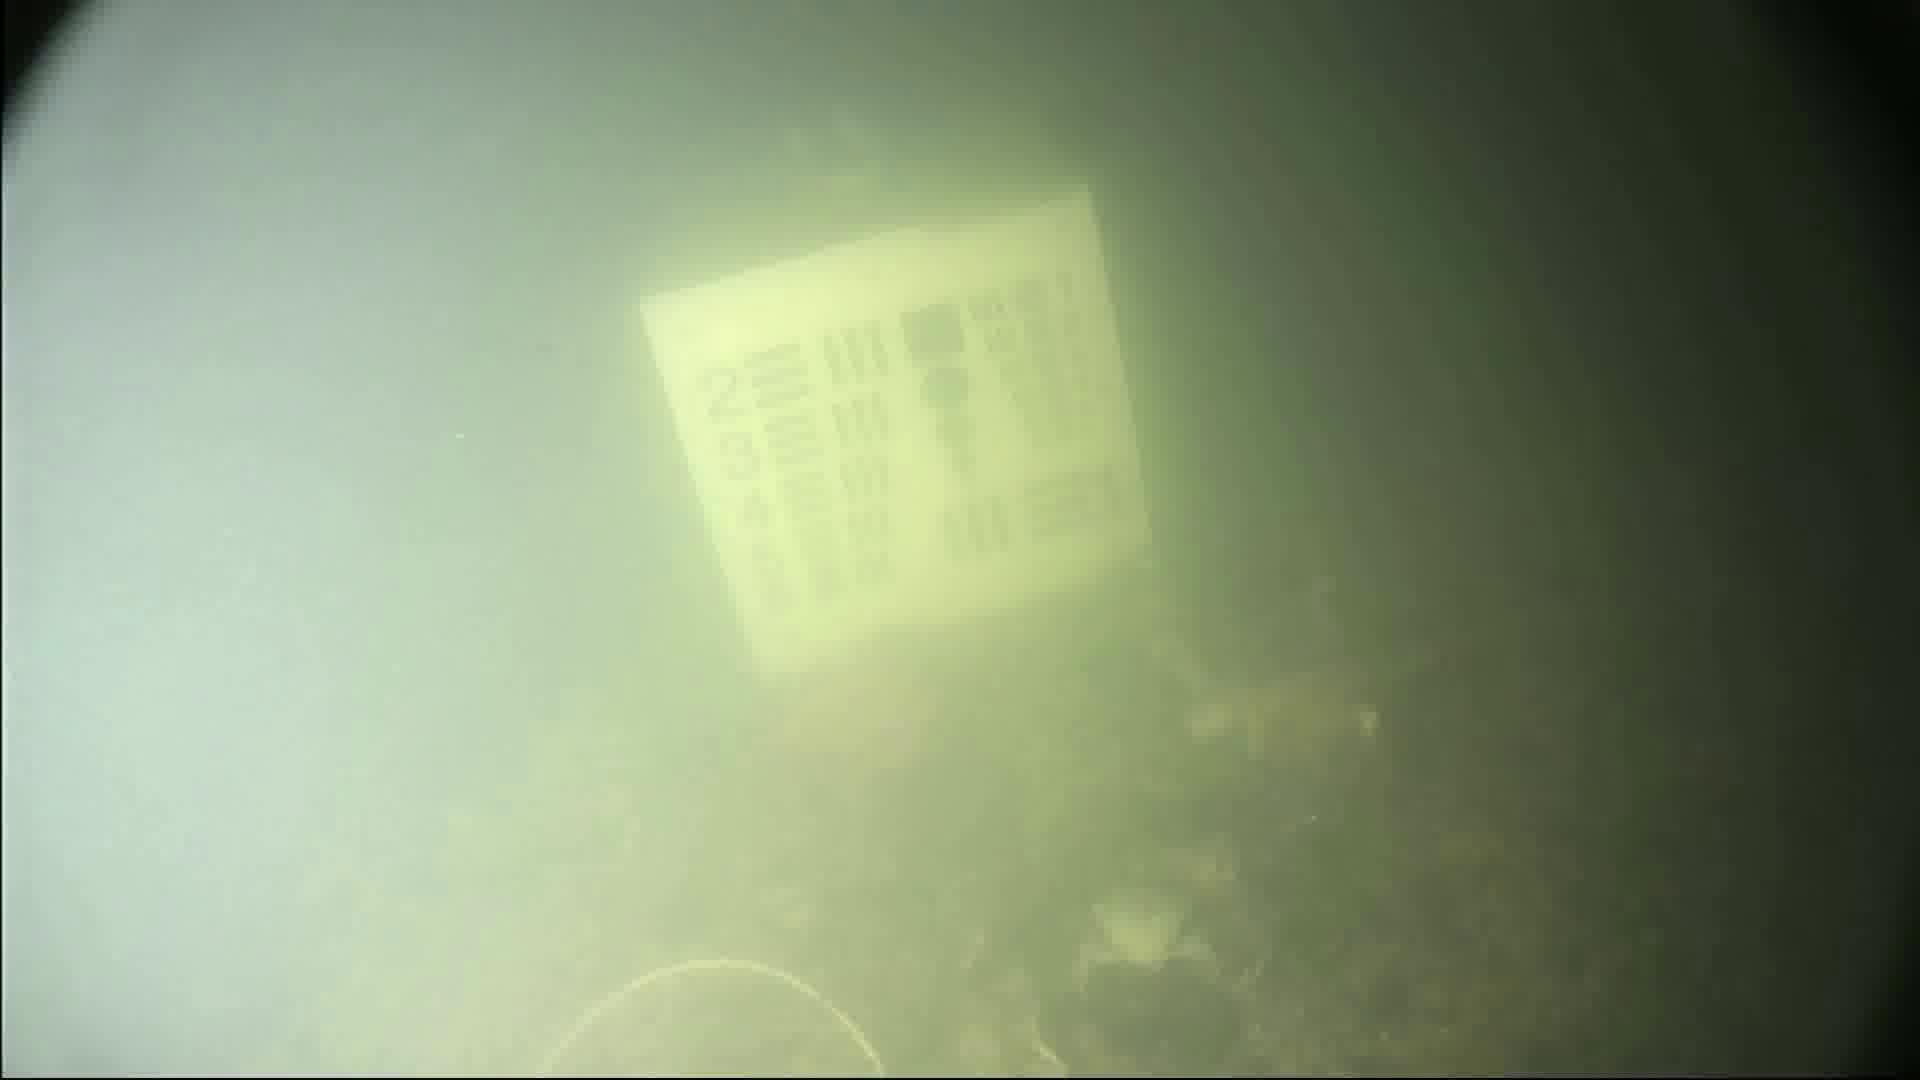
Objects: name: crab